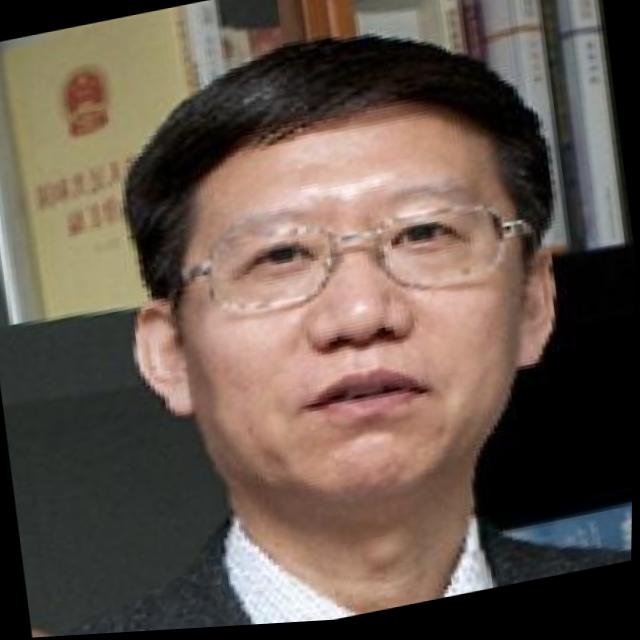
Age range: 45-64